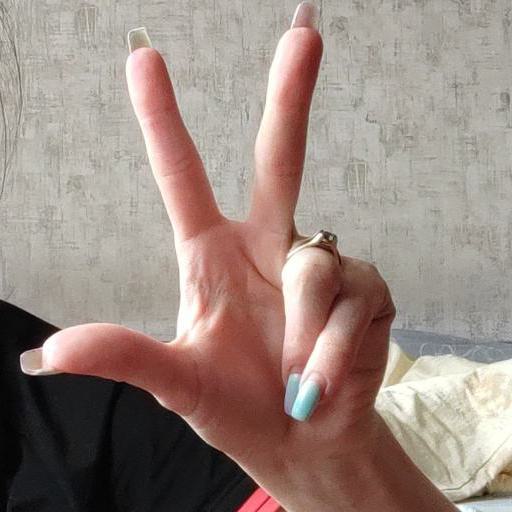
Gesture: three2